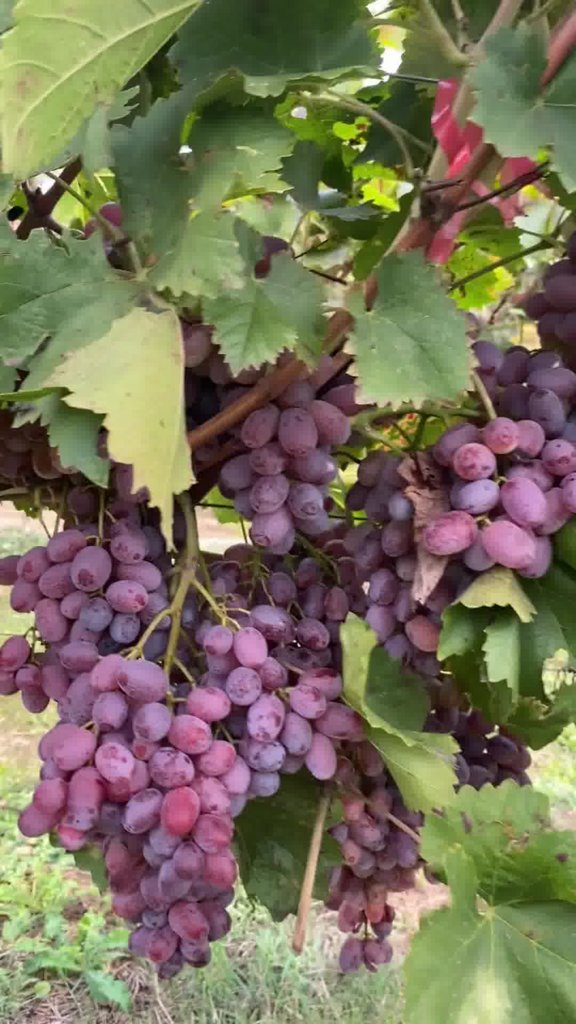
Berries visible: 224
Grape clusters: 8